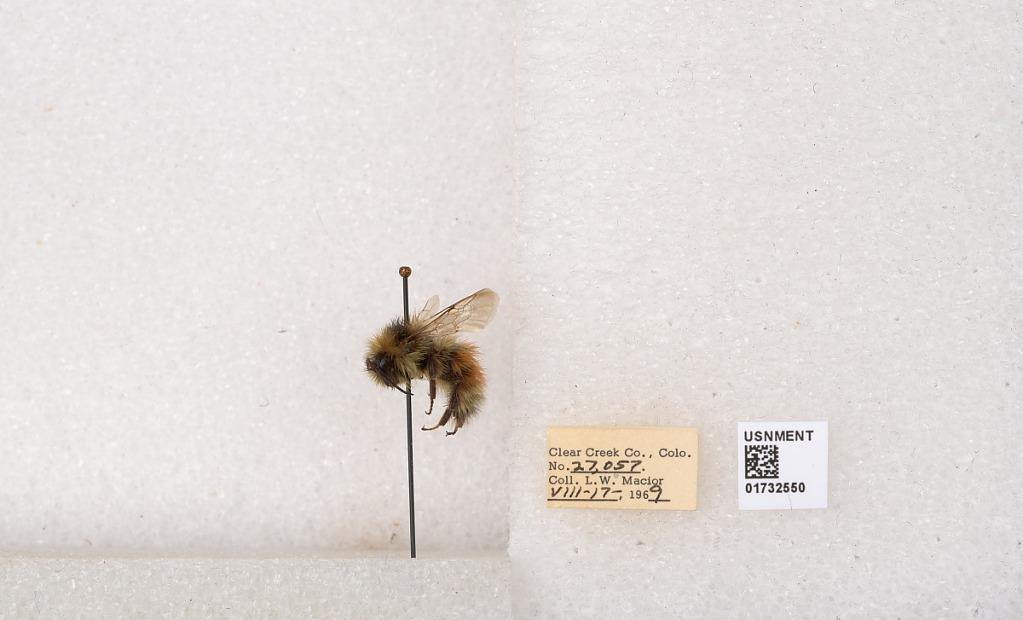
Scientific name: Bombus (Pyrobombus) sylvicola Kirby
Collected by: L. Macior
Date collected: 1969-8-17
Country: United States
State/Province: Colorado
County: Clear Creek
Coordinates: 39.7006, -105.694